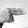
ASL letter: H